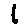
Label: 1